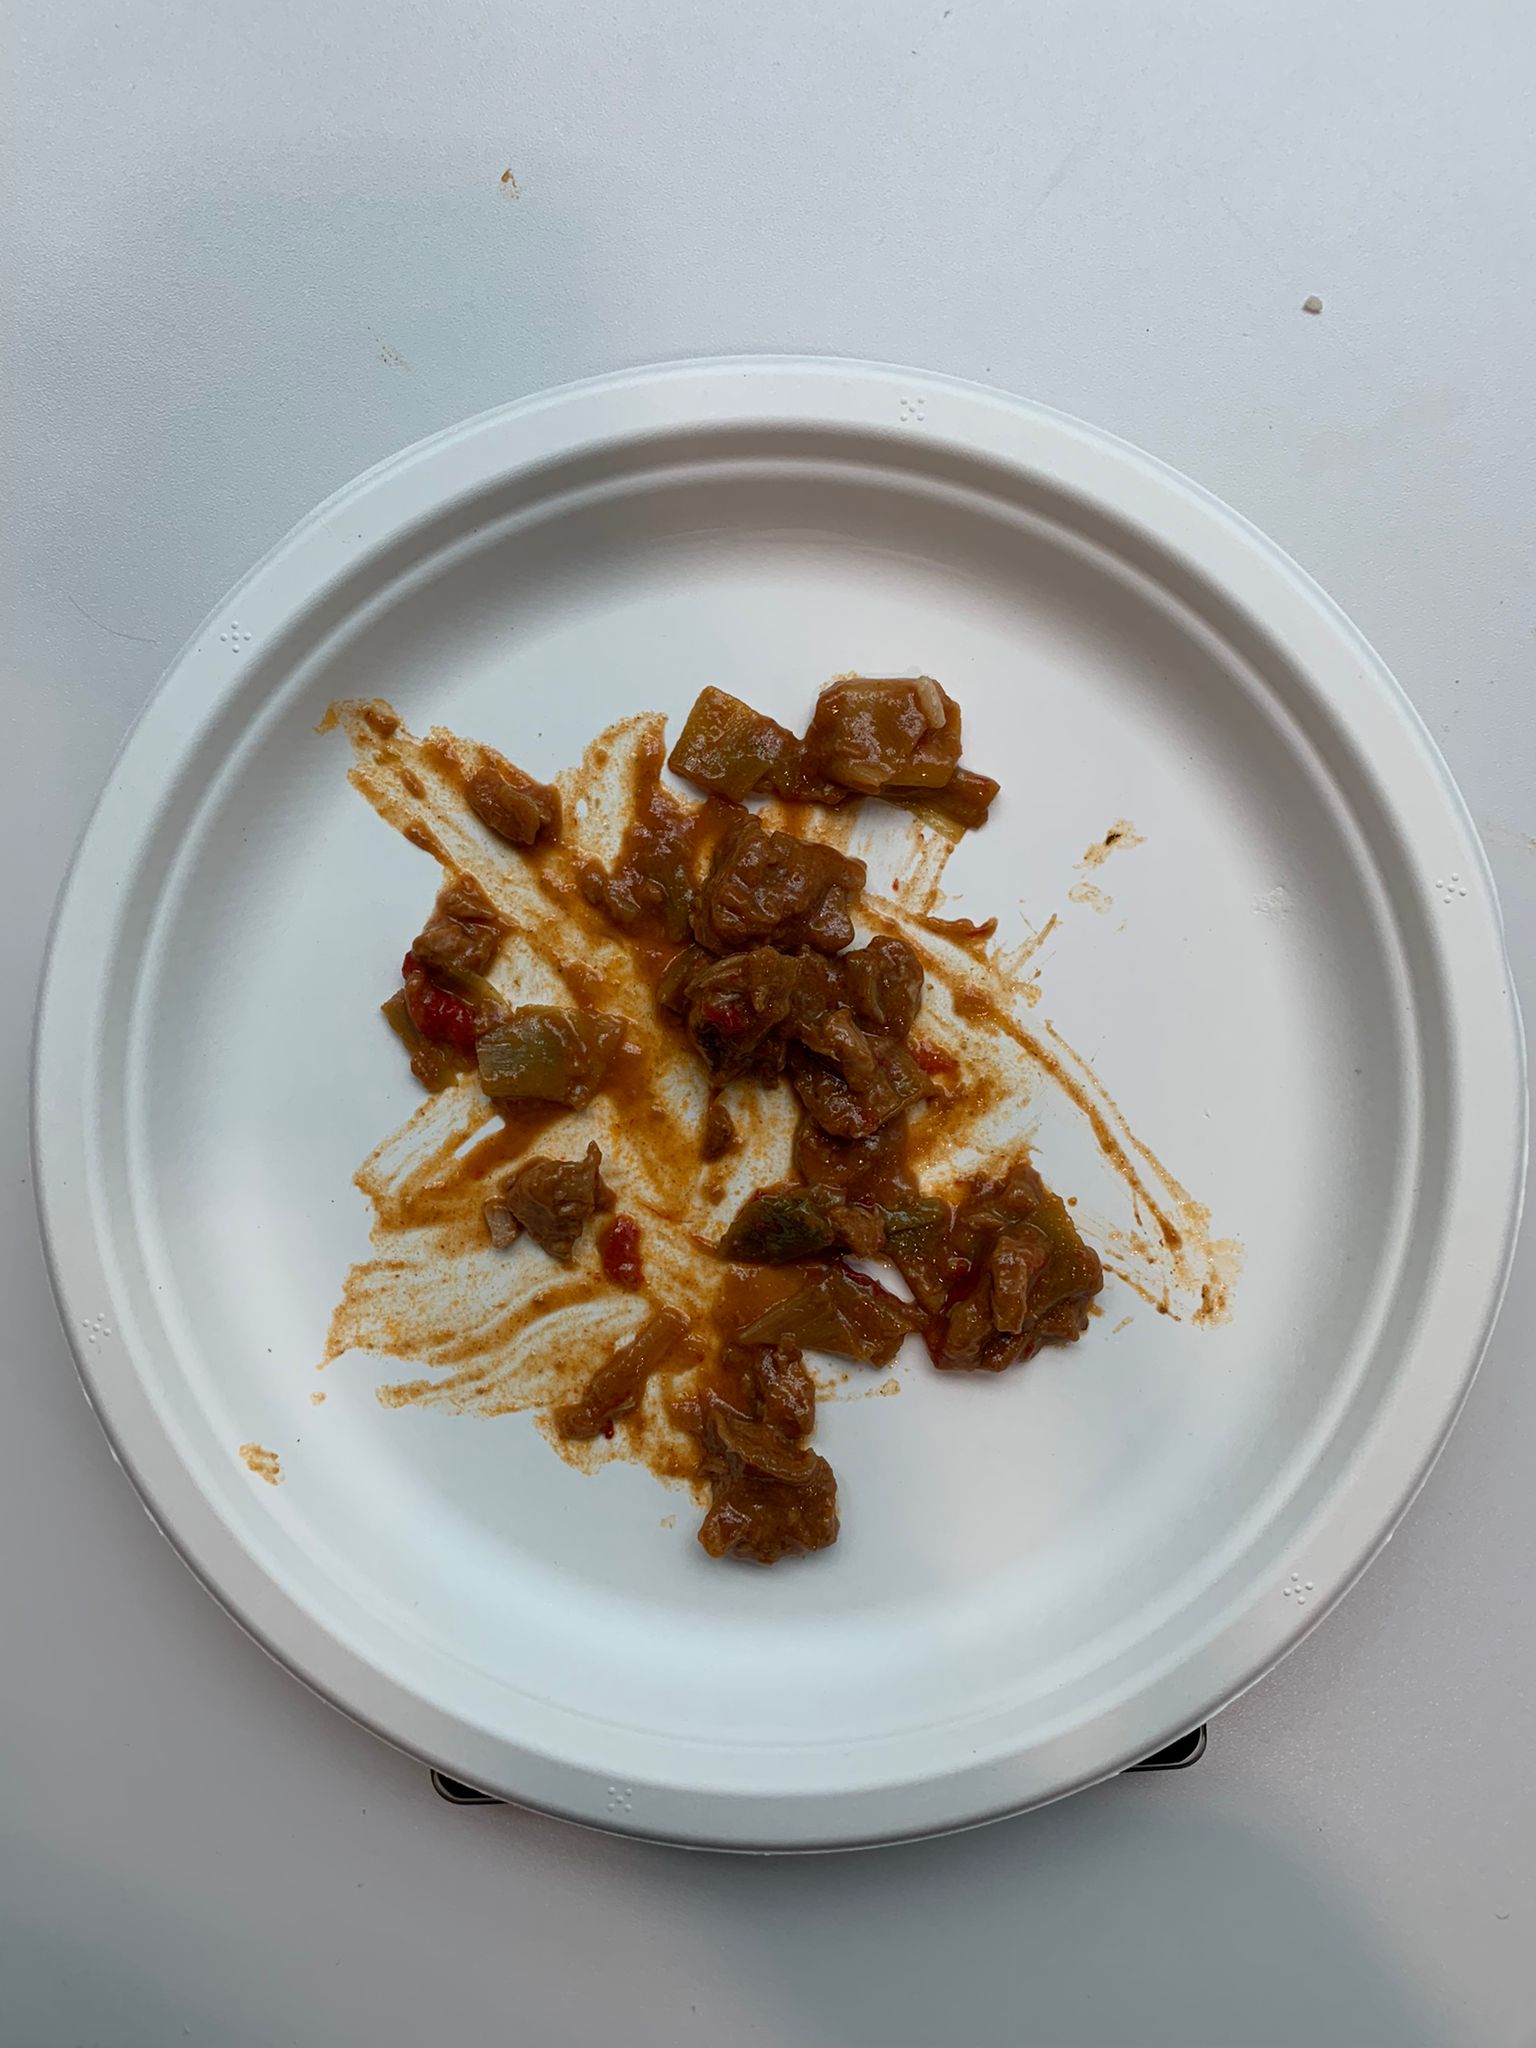
Ingredients: goulash